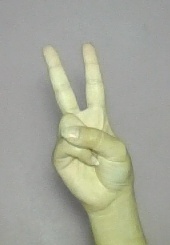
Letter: taa